Rob De Luca

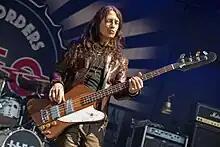
De Luca with UFO in 2022

De Luca was recruited by the British hard rock band UFO in 2008 when former bassist Pete Way was unable to get his U.S. work visa. They've since toured worldwide. De Luca joined UFO in the studio recording their acclaimed 2015 album "A Conspiracy Of Stars", also contributing songwriting. On September 29, 2017, UFO released their 22nd studio album, the self produced "The Salentino Cuts", including De Luca on bass. De Luca remained in UFO until the band called it quits in April 2024.